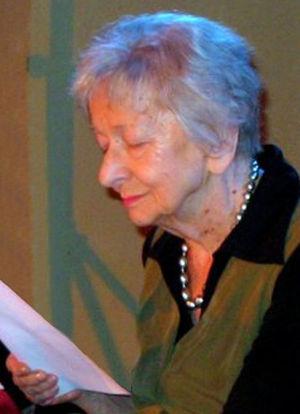
L’université Jagellon de Cracovie fondée en 1364 par le roi de Pologne Kazimierz III le Grand sous le nom d'Académie de Cracovie est la plus ancienne université d'Europe centrale après l'Université Charles de Prague. Son nom actuel de Jagellon est celui de la dynastie royale qui régna sur la République des Deux Nations et dont le premier roi Władysław II Jagellon, refonda l'université d'une manière durable en 1400.
La littérature polonaise regroupe toutes les littératures en langue polonaise, ainsi que d'autres langues employées en Pologne à travers son histoire, tel que le yiddish.